Jari-Matti Latvala

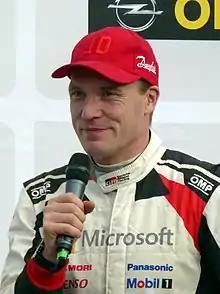
Jari-Matti Latvala, Rally Deutschland 2017

Jari-Matti Johannes Latvala (born 3 April 1985) is a Finnish rally driver who has competed in the World Rally Championship (WRC). His co-driver for most of his career was Miikka Anttila, who co-drove for Latvala between the 2003 Rallye Deutschland and 2019 Rally Catalunya. He is well known for his aggressive driving style, which earns him many plaudits, and comparisons to the late Colin McRae. With 18 event victories in the WRC, he is one of the most successful drivers to not have won a championship. Latvala is also the driver with the most World Rally starts in the sport which he achieved in 2019, 17 years after his debut.